Glencoe, South Australia

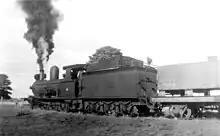
A South Australian Railways Y class locomotive departs Glencoe for the final time in 1957

On 22 August 1904, the , narrow-gauge Wandilo-Glencoe Railway officially began operation. It branched from the Mount Gambier-Naracoorte siding at Wandilo — north-west of Mount Gambier. The branch was built to service the local agriculture and horticulture industry. The branch was decommissioned in June 1957 when the main line was converted to broad-gauge.